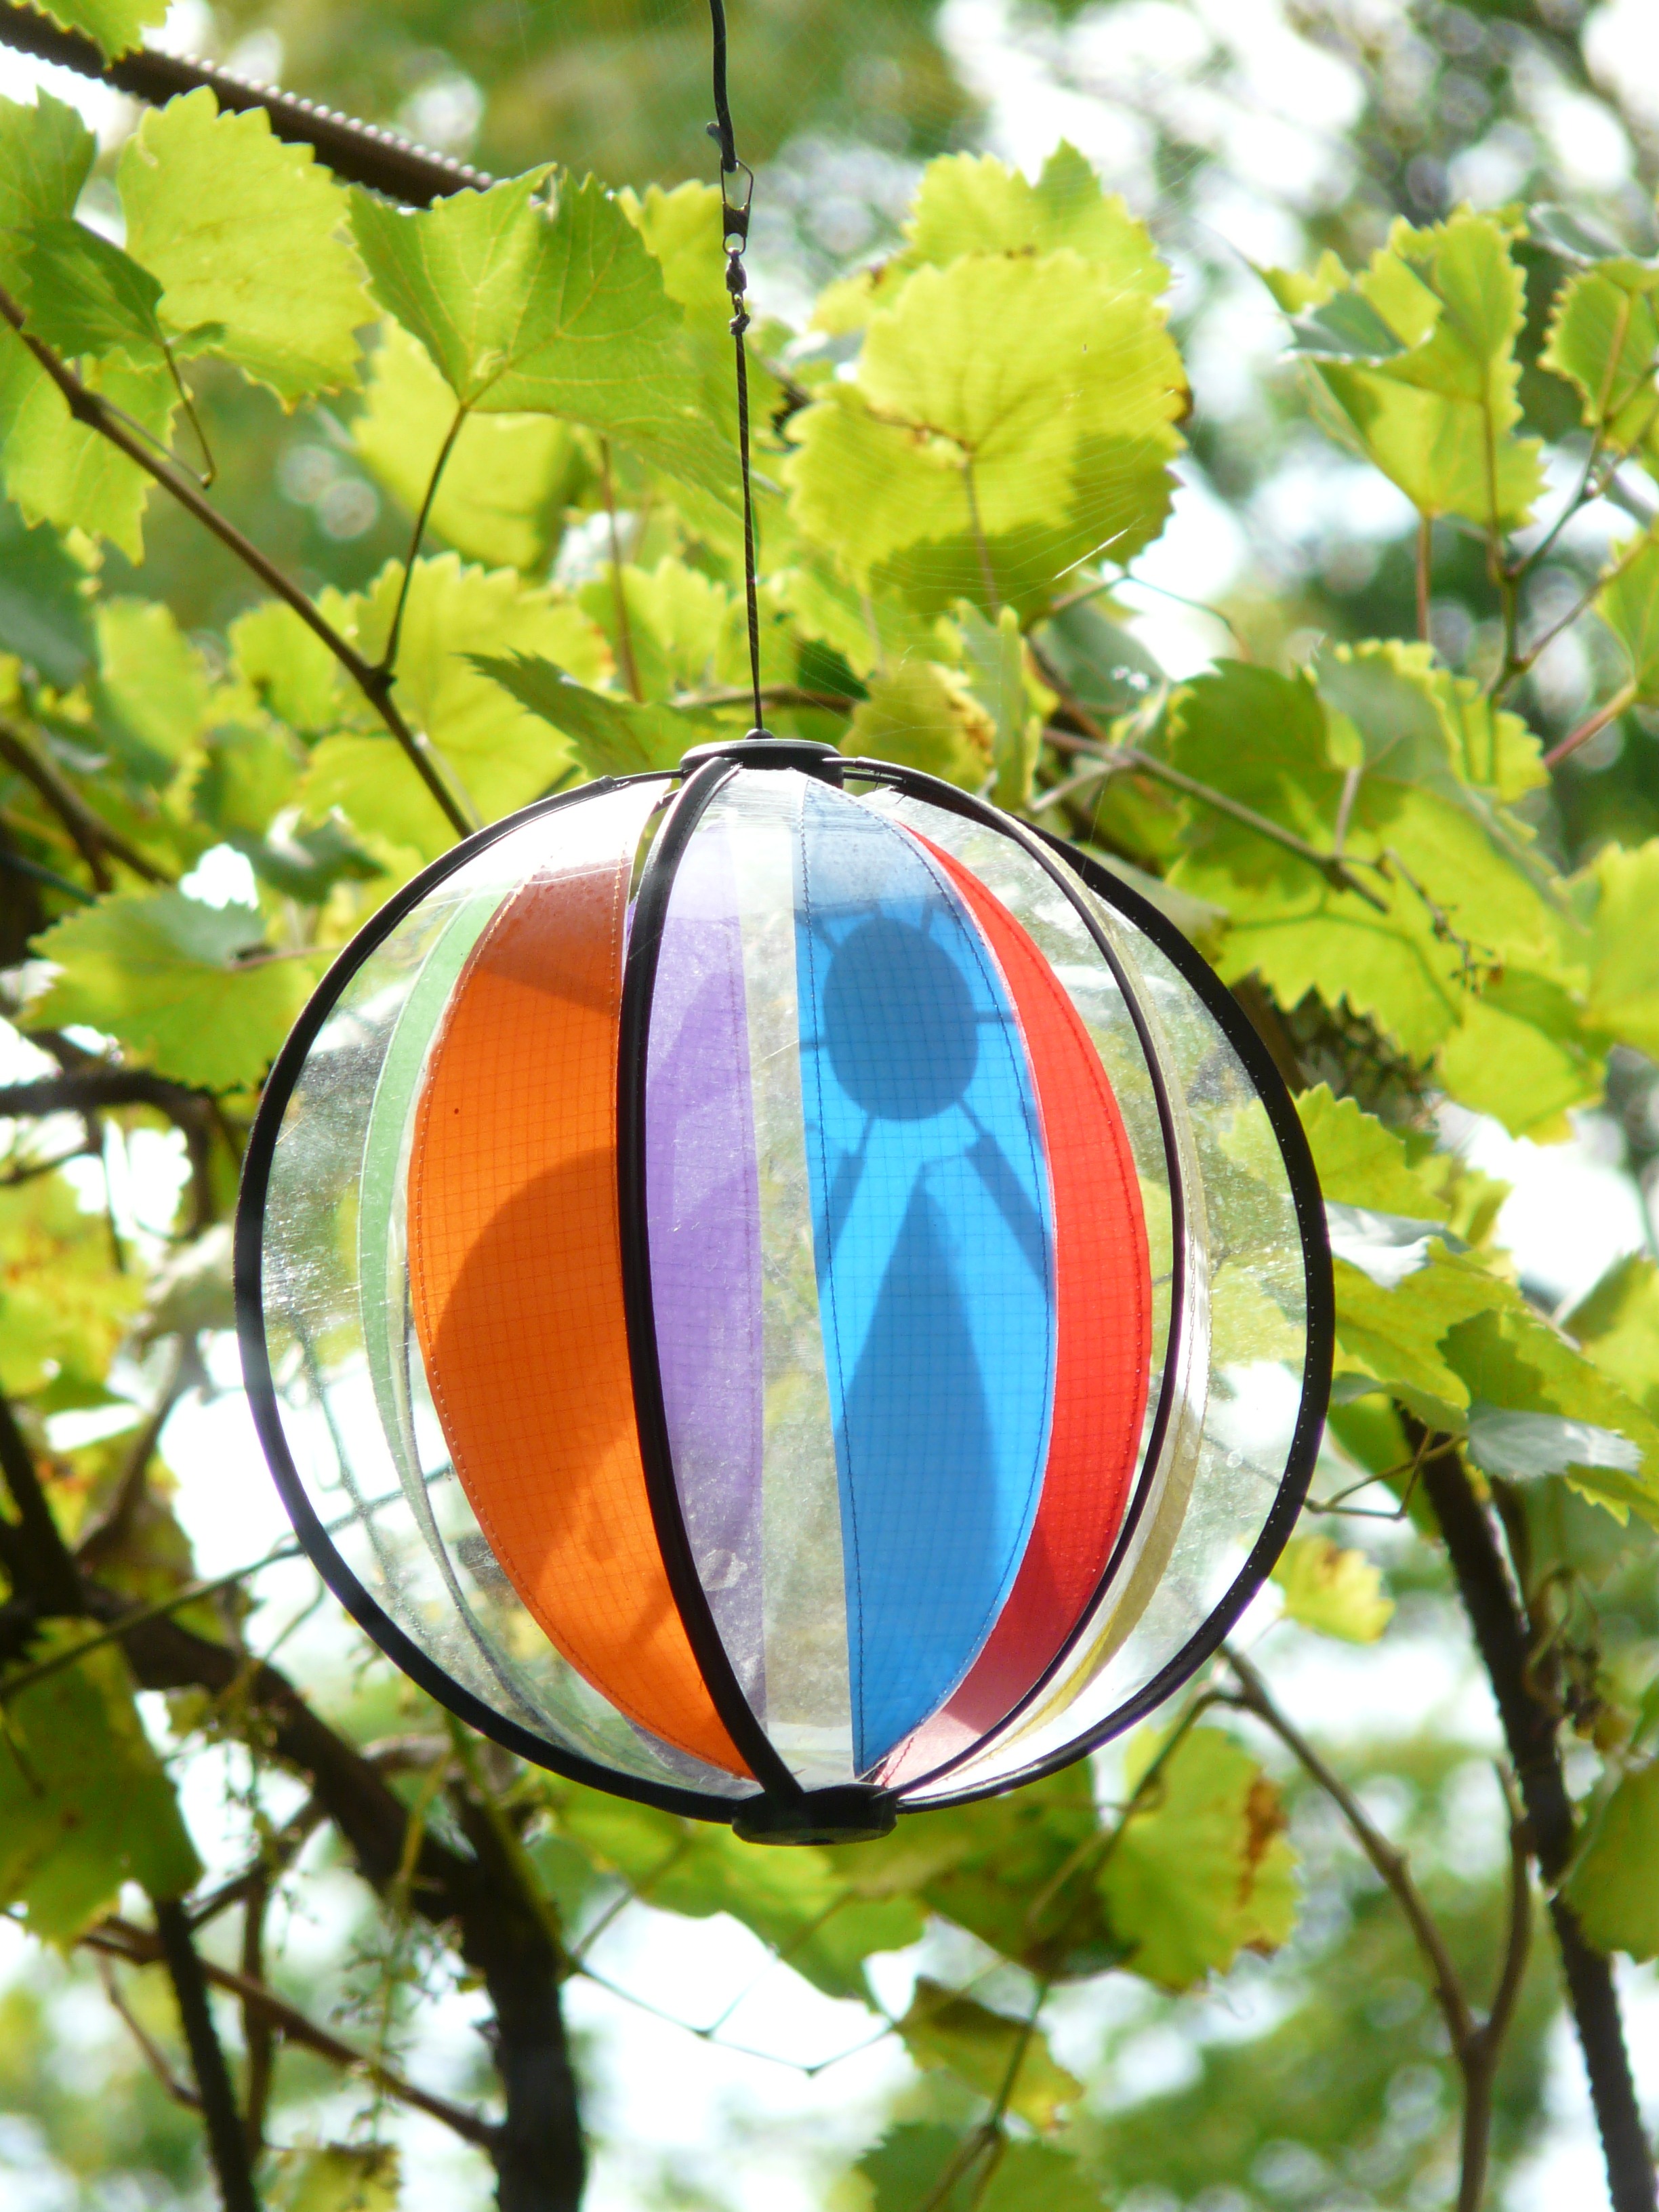
tree, branch, sunlight, plastic, leaf, flower, window, glass, wind, decoration, green, red, color, blue, object, colorful, yellow, garden, movement, wind power, farbenspiel, rotation, bright, move, ball, toys, turn, blow, children toys, gartendeko, about, fixing, garden decoration, airy, windspiel, wind direction, dynamics, rainbow colors